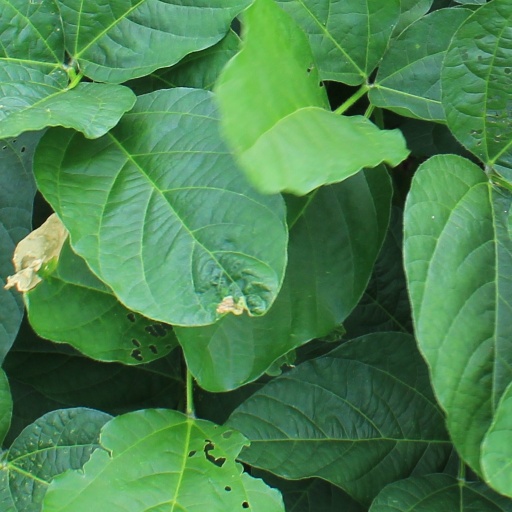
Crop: soybean